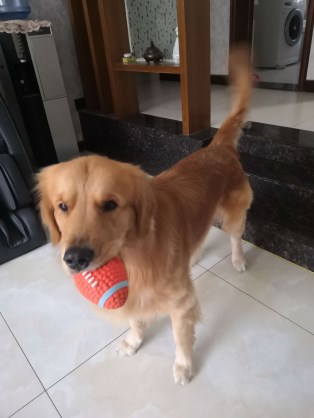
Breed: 5355-n000126-golden_retriever